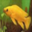
Label: aquarium_fish